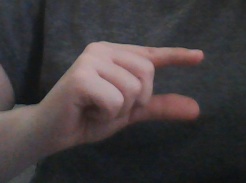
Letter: dal